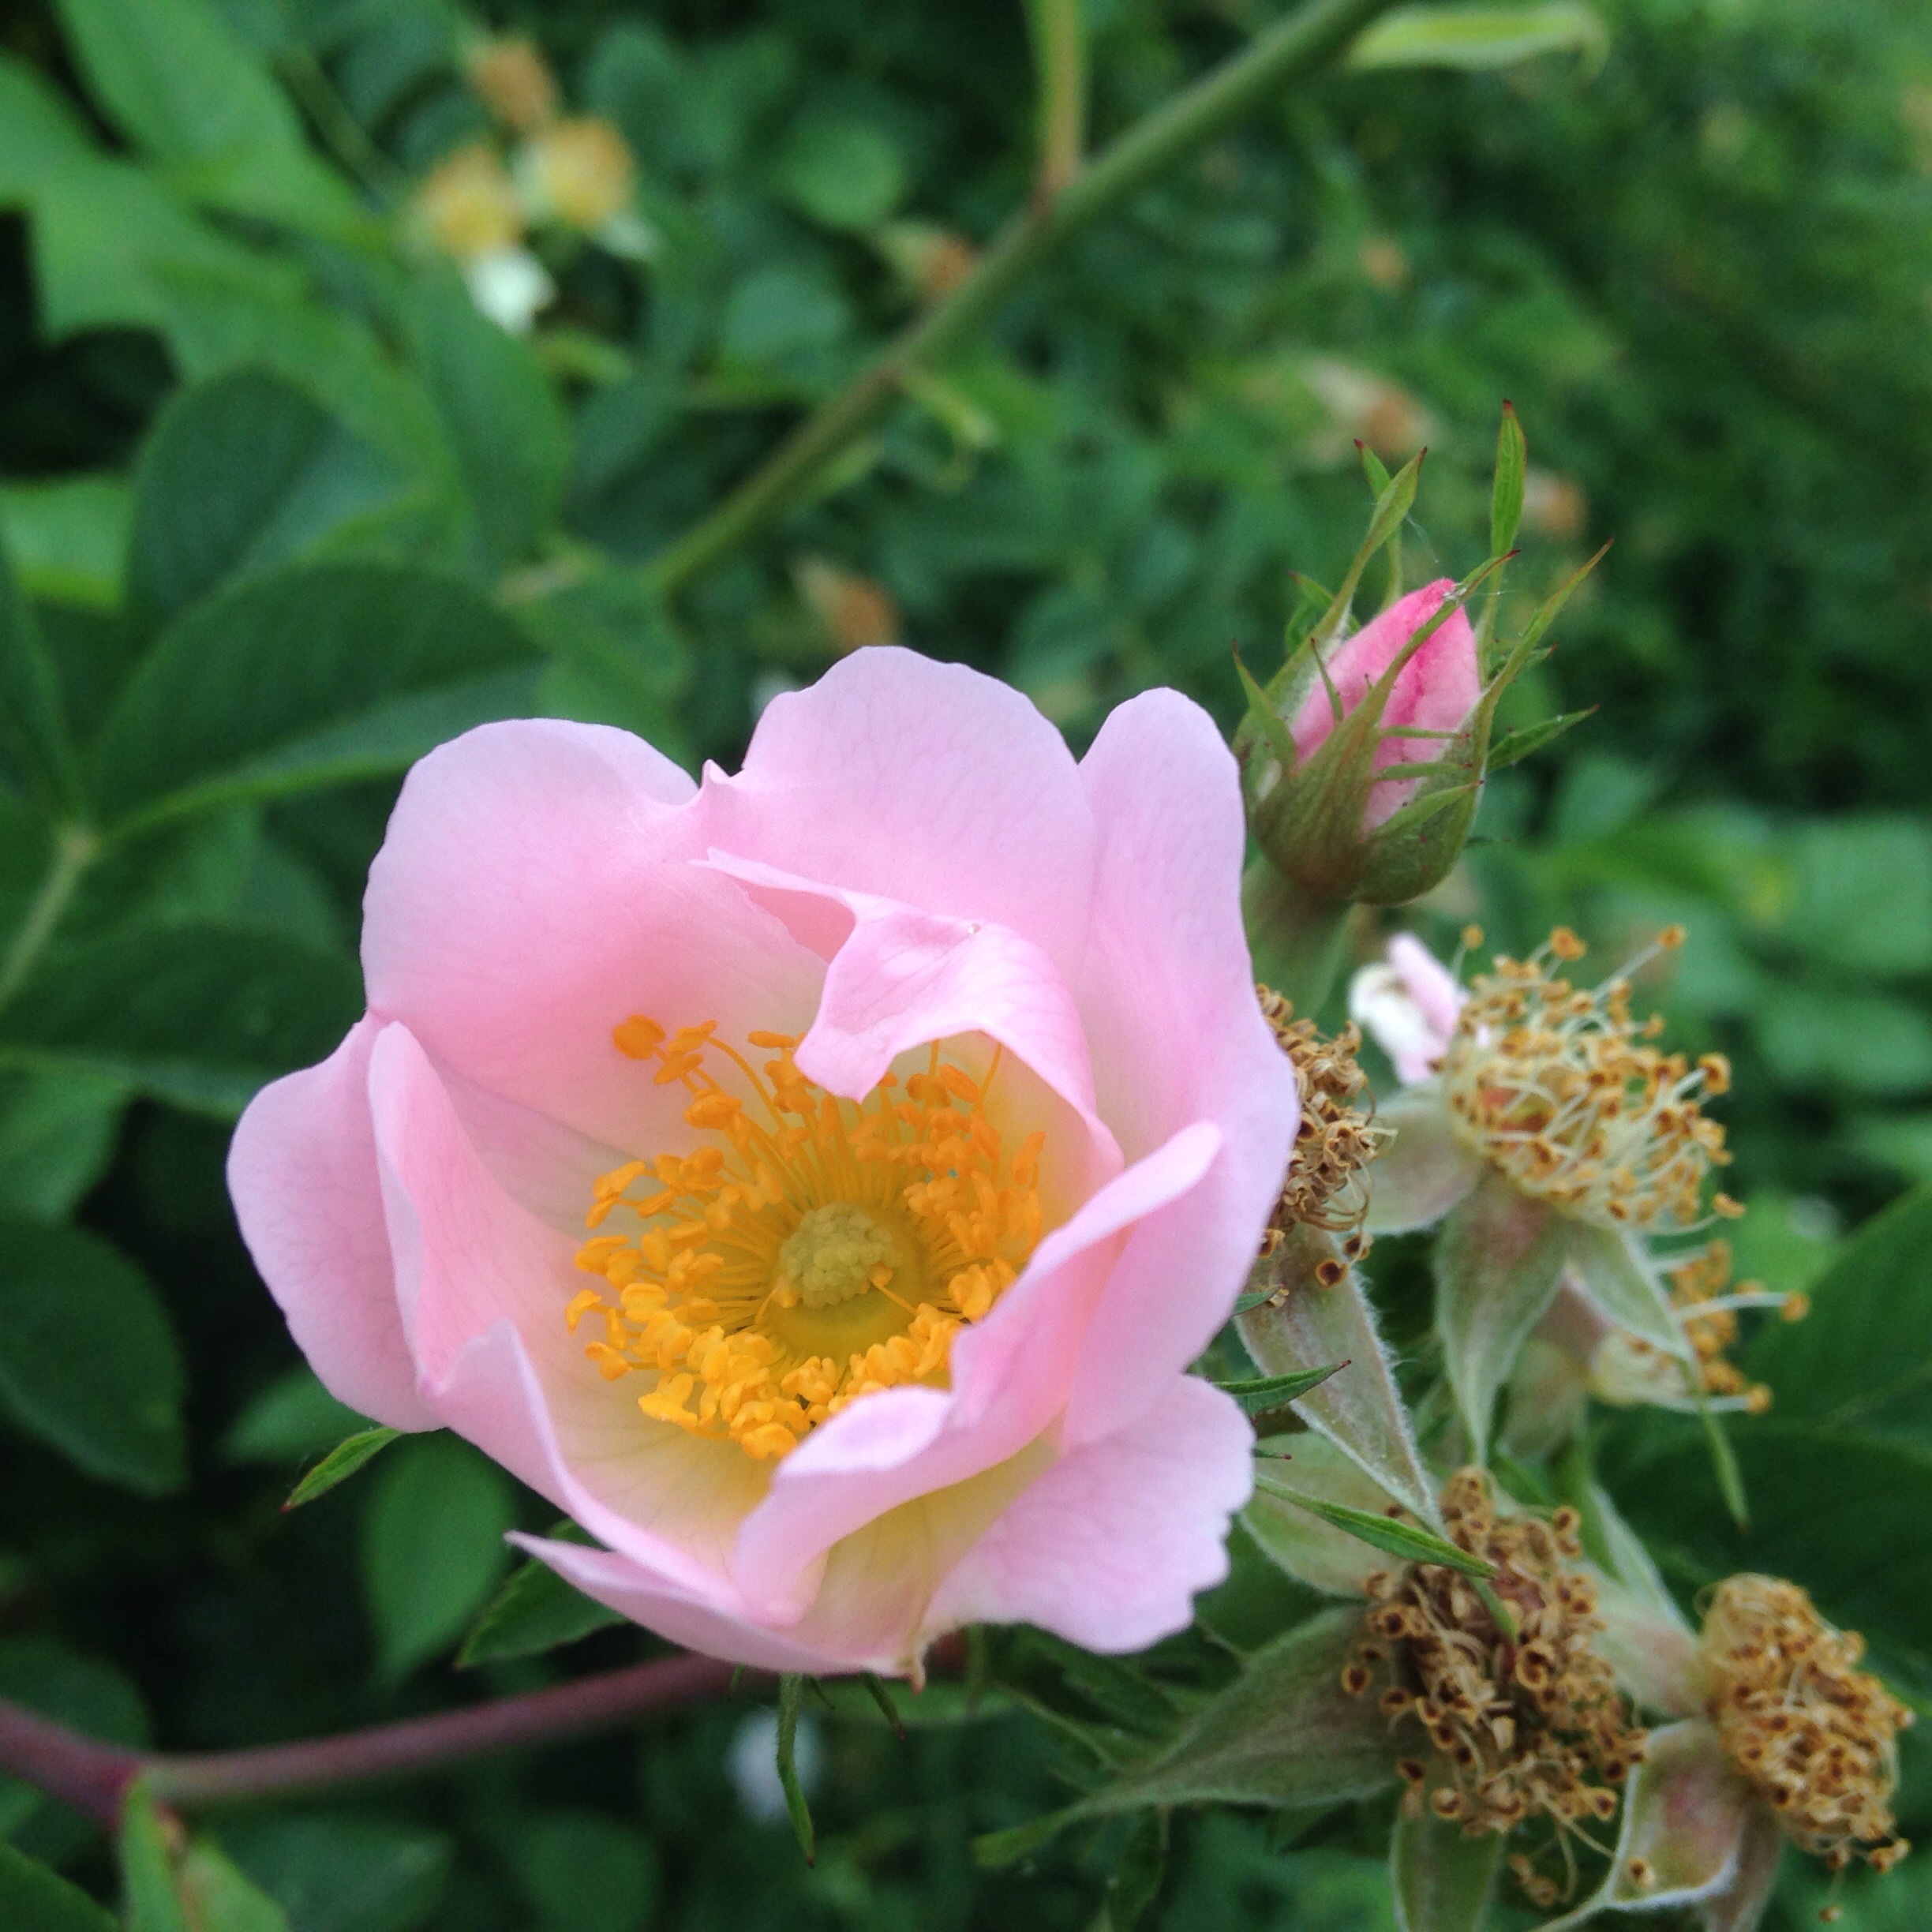
nature, blossom, plant, flower, petal, bloom, rose, botany, flora, peony, floribunda, bush rose, flowering plant, garden roses, rose family, land plant, rosa rubiginosa